Jeweler (horse)

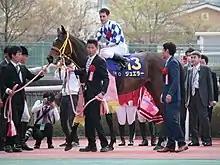
Jeweler in 2016

Jeweler (foaled 17 January 2013) is a Japanese retired Thoroughbred racehorse and broodmare best known for her win in the 2016 Oka Sho. She won her only start as a juvenile in 2015 and emerged as a top-class performer in the following spring. After finishing a close second in two Grade 3 events she took the Oka Sho, beating Sinhalite by a nose in a photo-finish. She made only two more appearances, running unplaced in the Rose Stakes and finishing a close fourth in the Shuka Sho.